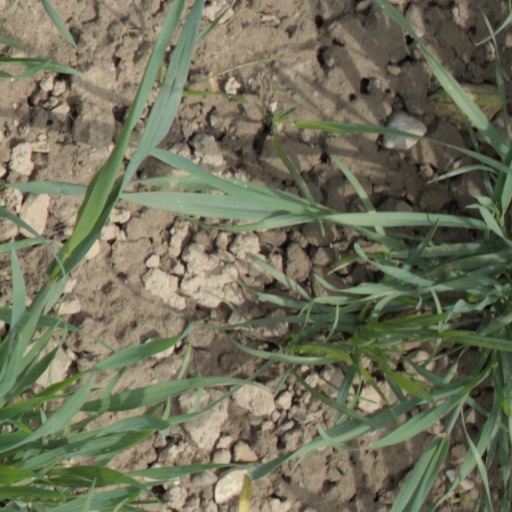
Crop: wheat